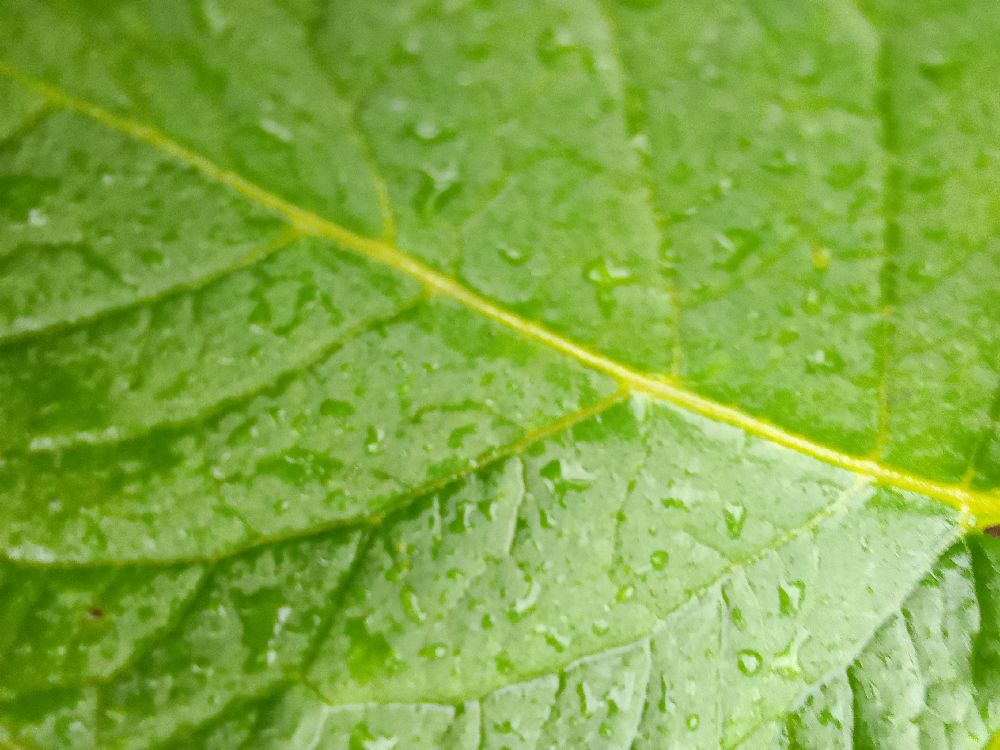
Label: Healthy